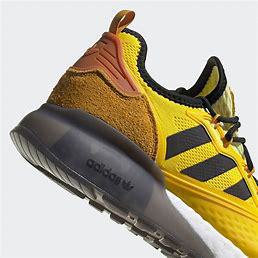
Brand: Adidas
Model: ZX 2K